Waziristan

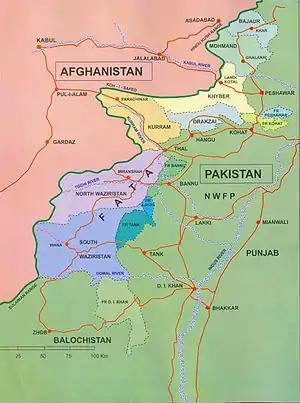

Waziristan (Persian, Pashto, Ormuri) is a mountainous region of the Pakistani province of Khyber Pakhtunkhwa. The Waziristan region administratively splits among three districts: North Waziristan, Lower South Waziristan District, and Upper South Waziristan District. Waziristan region, consisted of three districts, covers around and is mainly populated by the Burki, Mehsud, The Wolves, & Wazir Pashtun tribe, who speak the Waziri dialect of the Pashto language.